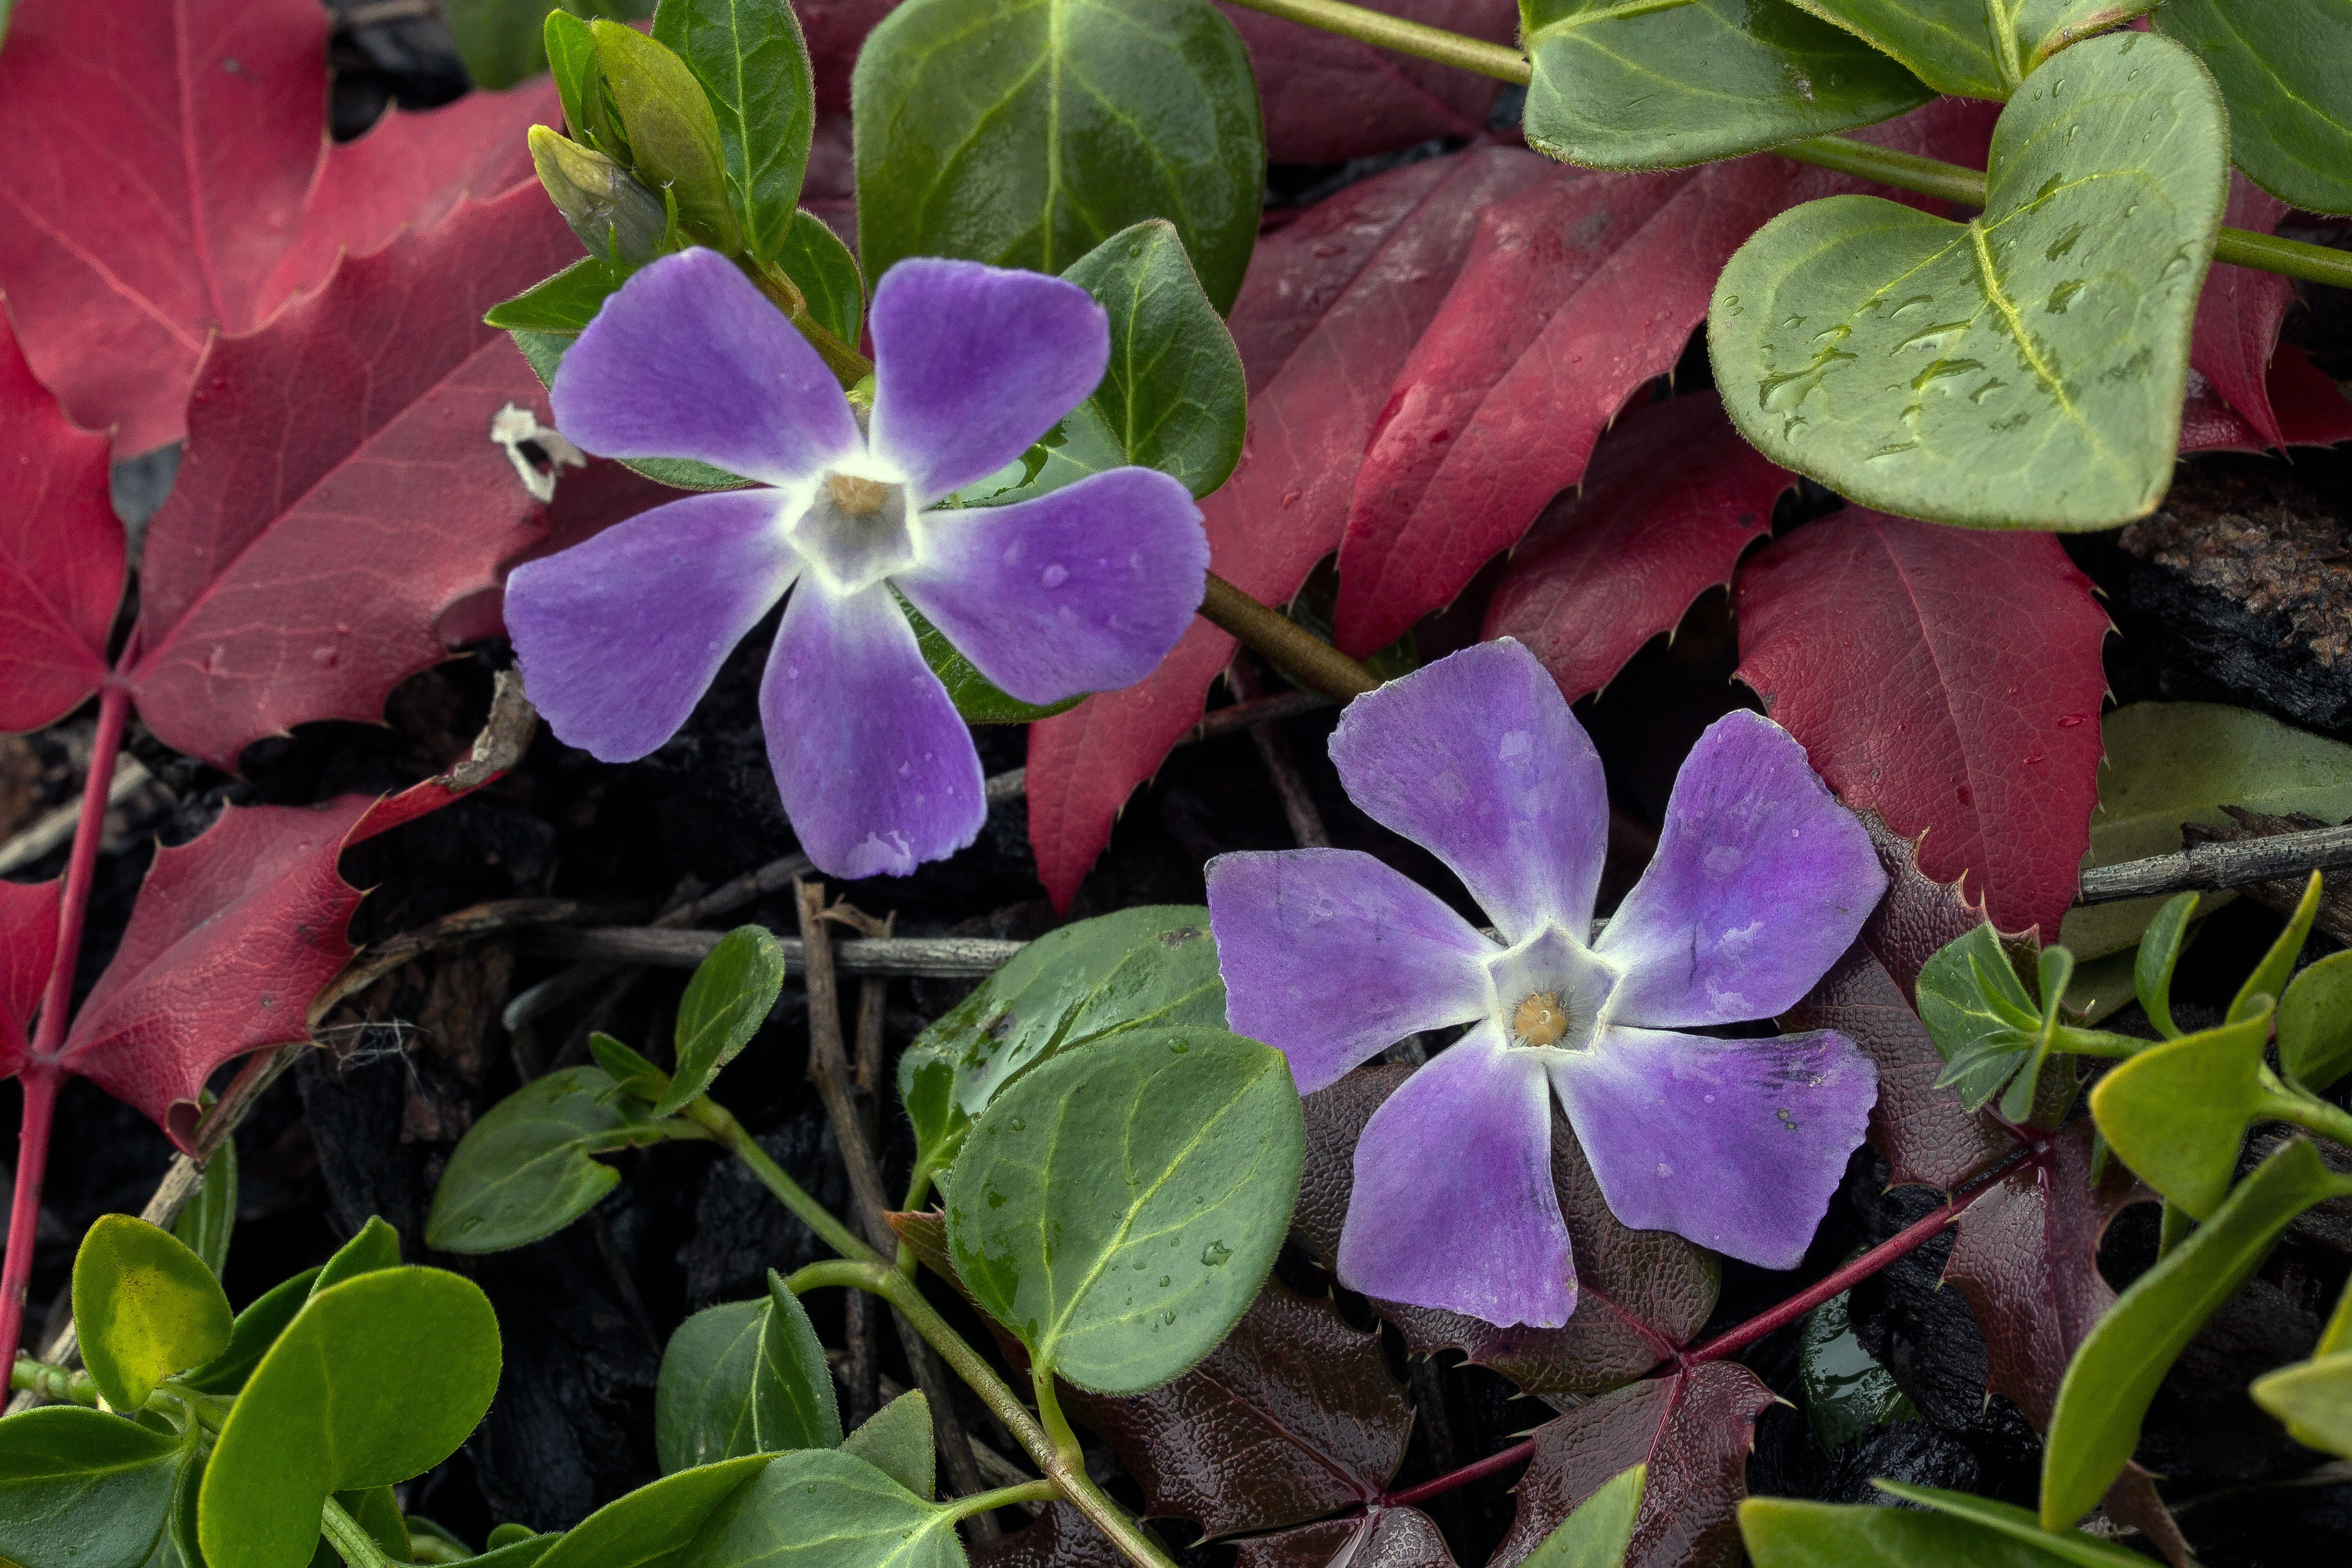
blossom, plant, flower, petal, bloom, spring, botany, garden, flora, wildflower, violet, viola, small periwinkle, flowering plant, vinca minor, annual plant, land plant, violet family